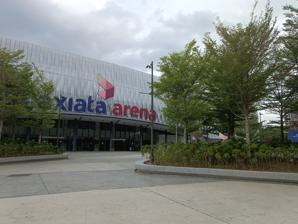
Building: Axiata Arena
Country: Malaysia
Year built: 1998
Multi-purpose indoor arena in Kuala Lumpur, Malaysia Axiata Arena Location Bukit Jalil , Kuala Lumpur Malaysia Coordinates 3°3′16.8″N 101°41′28.2″E / 3.054667°N 101.691167°E / 3.054667; 101.691167 Public transit SP17 Bukit Jalil LRT station Owner Malaysian government Operator KL Sports City Capacity 16,000 (sports) 11,000 (concert) Field size 69 × 25 meter Scoreboard LED Panel by Samsung Construction Opened 1998 Renovated 2017 Tenants Malaysia Open Malaysia Masters Malaysian Open (2009–2015) ANZ Championship (2012–2015) Interior of the arena Putra Indoor Stadium (Malay: Stadium Putra ), currently named as Axiata Arena for sponsorship reasons, is a multi-purpose indoor arena in Kuala Lumpur , Malaysia . Background The stadium is located in the premise of the National Sports Complex of Bukit Jalil , Kuala Lumpur , Malaysia . It is one of several sports facilities in the National Sports Complex which includes the main stadium, Bukit Jalil National Stadium , National Hockey Stadium , National Squash Centre, National Aquatic Centre and the Seri Putra Hall. The arena has the highest seating capacity of any indoor venue in Malaysia with a maximum capacity of 16,000 seats. The stadium has 3 main doors which lead to a rectangular arena 69 × 25 meters large, which can adapt to different sports formats like boxing, badminton, basketball, volleyball, table tennis, judo, handball, wrestling and gymnastics. History On 15 August 2009, former Malaysia's Prime Minister Tun Abdullah Ahmad Badawi opened the 2009 ASEAN Para Games in Putra Indoor Stadium. Closing ceremonies on 19 August 2009 were also attended by the Youth and Sports Minister of Malaysia. The main venue for the gymnastics competitions during Kuala Lumpur 1998 Commonwealth Games , this was also the venue for sport and entertainment events such as World Equestrian Games , Disney on Ice and more. On 31 August 2010, Putra Indoor Stadium hosted the Independence Day Parade . This was in view of the ongoing Ramadhan season. It was also the first time the Independence Day Parade was held indoors. The celebration was attended by the Yang Di-Pertuan Agong ,  the Prime Minister of Malaysia and also cabinet members. Rebranded as Axiata Arena On 16 January 2017 Putra Stadium has been rebranded as Axiata Arena in an effort towards building a sporting nation. This is Malaysia's first corporate name stadium in partnership between Axiata Group Berhad and Perbadanan Stadium Malaysia (PSM). Axiata Arena will be the landmark for the redevelopment of Bukit Jalil Sports Complex which will be known as KL Sports City (KLSC). During the COVID-19 vaccination period in Malaysia , Axiata Arena was used as a large-scale vaccination center in Klang Valley to vaccinate the residents of Kuala Lumpur and Selangor area. Notable events Live Events Gymnastics – 1998 Commonwealth Games Thomas Cup and Uber Cup 2000 Tang Long Imperial World Dragon and Lion Dance Championship 2002 WWE Smackdown Live in Malaysia 2002 2006 AYA Festival with Delirious? Asian Youth Ambassadors 2007 BWF World Championships 2009 ASEAN Para Games 2010 Independence Day Parade (first National Day celebration in an indoor stadium, third stadium celebration) Malaysia Open Super Series Disney on Ice Disney 's High School Musical : The Ice Tour Annual Cheerleading Contests organized by The Star newspaper Annual national-level secondary schools' brass band competition organised by the Ministry of Education Anugerah Juara Lagu 26 , 2011 One Fighting Championship , 2 February 2013 WWE Live Event, 10–11 October 2014 16th IIFA Awards , 5 June 2015 Anugerah Juara Lagu 32, 12 February 2018 Anugerah MeleTOP ERA 2018, 8 April 2018 Manny Pacquiao vs. Lucas Matthysse , 15 July 2018 The Kuala Lumpur Major , 9–18 November 2018 LAZADA 11.11 SUPER SHOW, 10 November 2018 (Special guest : KARD ) Anugerah Juara Lagu 33, 3 February 2019 Anugerah MeleTOP ERA 2019, 21 April 2019 MLBB M1 World Championship , 15–17 November 2019 Anugerah Juara Lagu 34, 9 February 2020 Anugerah MeleTOP ERA 2020, 20 December 2020 Anugerah Juara Lagu 37, 12 February 2023 Seven Screen Studios Leo Movie Audio Launch, September 2023 All Stars Gegar Vaganza (Final), 10 December 2023 Anugerah Juara Lagu 38, 3 March 2024 MLBB M6 World Championship , 14 - 15 December 2024 Live Concerts The arena has hosted an impressive lineup of concerts and performances by renowned artists and bands, representing diverse genres from around the world. Key Indicates cancelled shows Date Main act(s) Tour / Concert Name Notes 21–22 August 1999 Faye Wong Scenic Tour 26 May 2001 Westlife Where Dreams Come True Tour 18 March 2005 Backstreet Boys , Black Eyed Peas , Boyz II Men , Lauryn Hill , Wyclef Jean Force of Nature for Tsunami Aid 1 February 2005 Sting Sacred Love Tour 25–26 November 2005 Jacky Cheung Classic Musical – Snow Wolf Lake 2005 28 November 2009 Sandy Lam Live 09 Concert 14 October 2010 Adam Lambert Glam Nation Tour 20 March 2010 Super Junior Super Show 2 The 2nd ASIA Tour *With a sold-out crowd of 14,833 people. 19 March 2011 Super Junior Super Show 3 The 3rd ASIA Tour *With a sold-out crowd of 11,980 people. 6 November 2011 Faye Wong Comeback Tour 2010-12 8–11 December 2011 Jacky Cheung Jacky Cheung 1/2 Century Tour 7 October 2011 Westlife Gravity Tour 2011 30 October 2011 Whitesnake Forevermore Tour 2–3 March 2013 Mayday Nowhere World Tour 20 July 2013 S.H.E 2gether 4ever World Tour 20 July 2013 Super Junior Super Show 5 *With a sold-out crowd of 13,985 people and revenue $1,855,292. 27 November 2013 Alicia Keys Set The World on Fire Tour 11 June 2014 Taylor Swift The Red Tour *The sold-out show was attended by 7,525 fans 27 January 2014 Michael Bublé To Be Loved Tour Live in Kuala Lumpur 20 December 2014 Stefanie Sun Kepler World Tour 23–24 January 2015 G.E.M. X.X.X. Live Tour 24–25 July 2015 BigBang Made World Tour 14 November 2017 Ed Sheeran ÷ Tour 18 November 2017 G.E.M. Queen of Hearts World Tour 16 December 2017 Hatsune Miku Miku Expo 26–28 January 2018 Jacky Cheung A Classic Tour 9 May 2018 Bruno Mars 24K Magic World Tour 7 July 2018 EXO Exo planet #4 – The EℓyXiOn 21 July 2018 Wanna One One: The World Live in Malaysia 7–8 September 2018 JJ Lin Sanctuary World Tour 24 August 2018 Boyzone 25th Anniversary World Tour in Malaysia 16 February 2019 Joker Xue Skyscraper World Tour in Kuala Lumpur 16 March 2019 Dato' Sri Siti Nurhaliza Dato' Sri Siti Nurhaliza On Tour 23 March 2019 Ong Seong-wu Fan Meeting Eternity Tour Live in Kuala Lumpur 13 May 2019 Jason Mraz Good Vibes Tour 17 August 2019 Twice Twice World Tour 2019 "Twicelights" 5 October 2019 Shawn Mendes Shawn Mendes: The Tour 14 December 2019 EXO EXO PLANET #5- EXplOration 21 December 2019 IU 2019 IU Tour Concert 〈Love, Poem〉 31 December 2019 Namewee 4896 World Tour 18 January 2020 WINNER CROSS TOUR in KUALA LUMPUR 22 February 2020 Seventeen Ode to You World Tour CANCELLED due to COVID-19 1 March 2020 Super Junior Super Show 8: Infinite Time CANCELLED due to COVID-19 7 March 2020 Got7 GOT7 World Tour 2019–2020 "KEEP SPINNING" CANCELLED due to COVID-19 9–10 September 2022 Dewa 19 Tour 30 Tahun 30 Kota 6 November 2022 LANY A November to Remember 17 December 2022 Jackson Wang MAGIC MAN WORLD TOUR 2022–2023 23–24 February 2023 Westlife The Wild Dreams Tour 12–14 May 2023 Eason Chan Fears and Dreams 20 May 2023 NCT Dream The Dream Show 2: In A Dream 2–4 June 2023 Eric Chou [Odyssey ~ Journey] World Tour 11–13 August 2023, 18–20 August 2023 Jacky Cheung 60+ Concert Tour 9–10 September 2023 Wakin Chau 2023 World Tour 17 September 2023 Alan Walker Walkerverse: The Tour Finale 15 December 2023 One Ok Rock Luxury Disease Asia Tour 23–25 December 2023 Joker Xue Extraterrestrial World Tour 17 February 2024 IVE Show What I Have World Tour 9 March 2024 Siti Nurhaliza Sebuah Epitome Saya Siti Nurhaliza 8–9 June 2024 IU HEREH World Tour 24–27 October 2024 Andy Lau Today... is the Day Tour 2 November 2024 Fujii Kaze Best Of Fujii Kaze 2020-2024 Asia Tour 23–24 November 2024 Dua Lipa Radical Optimism Tour 30 November–1 December 2024 Eric Chou [Odyssey ~ Journey Returns] World Tour References